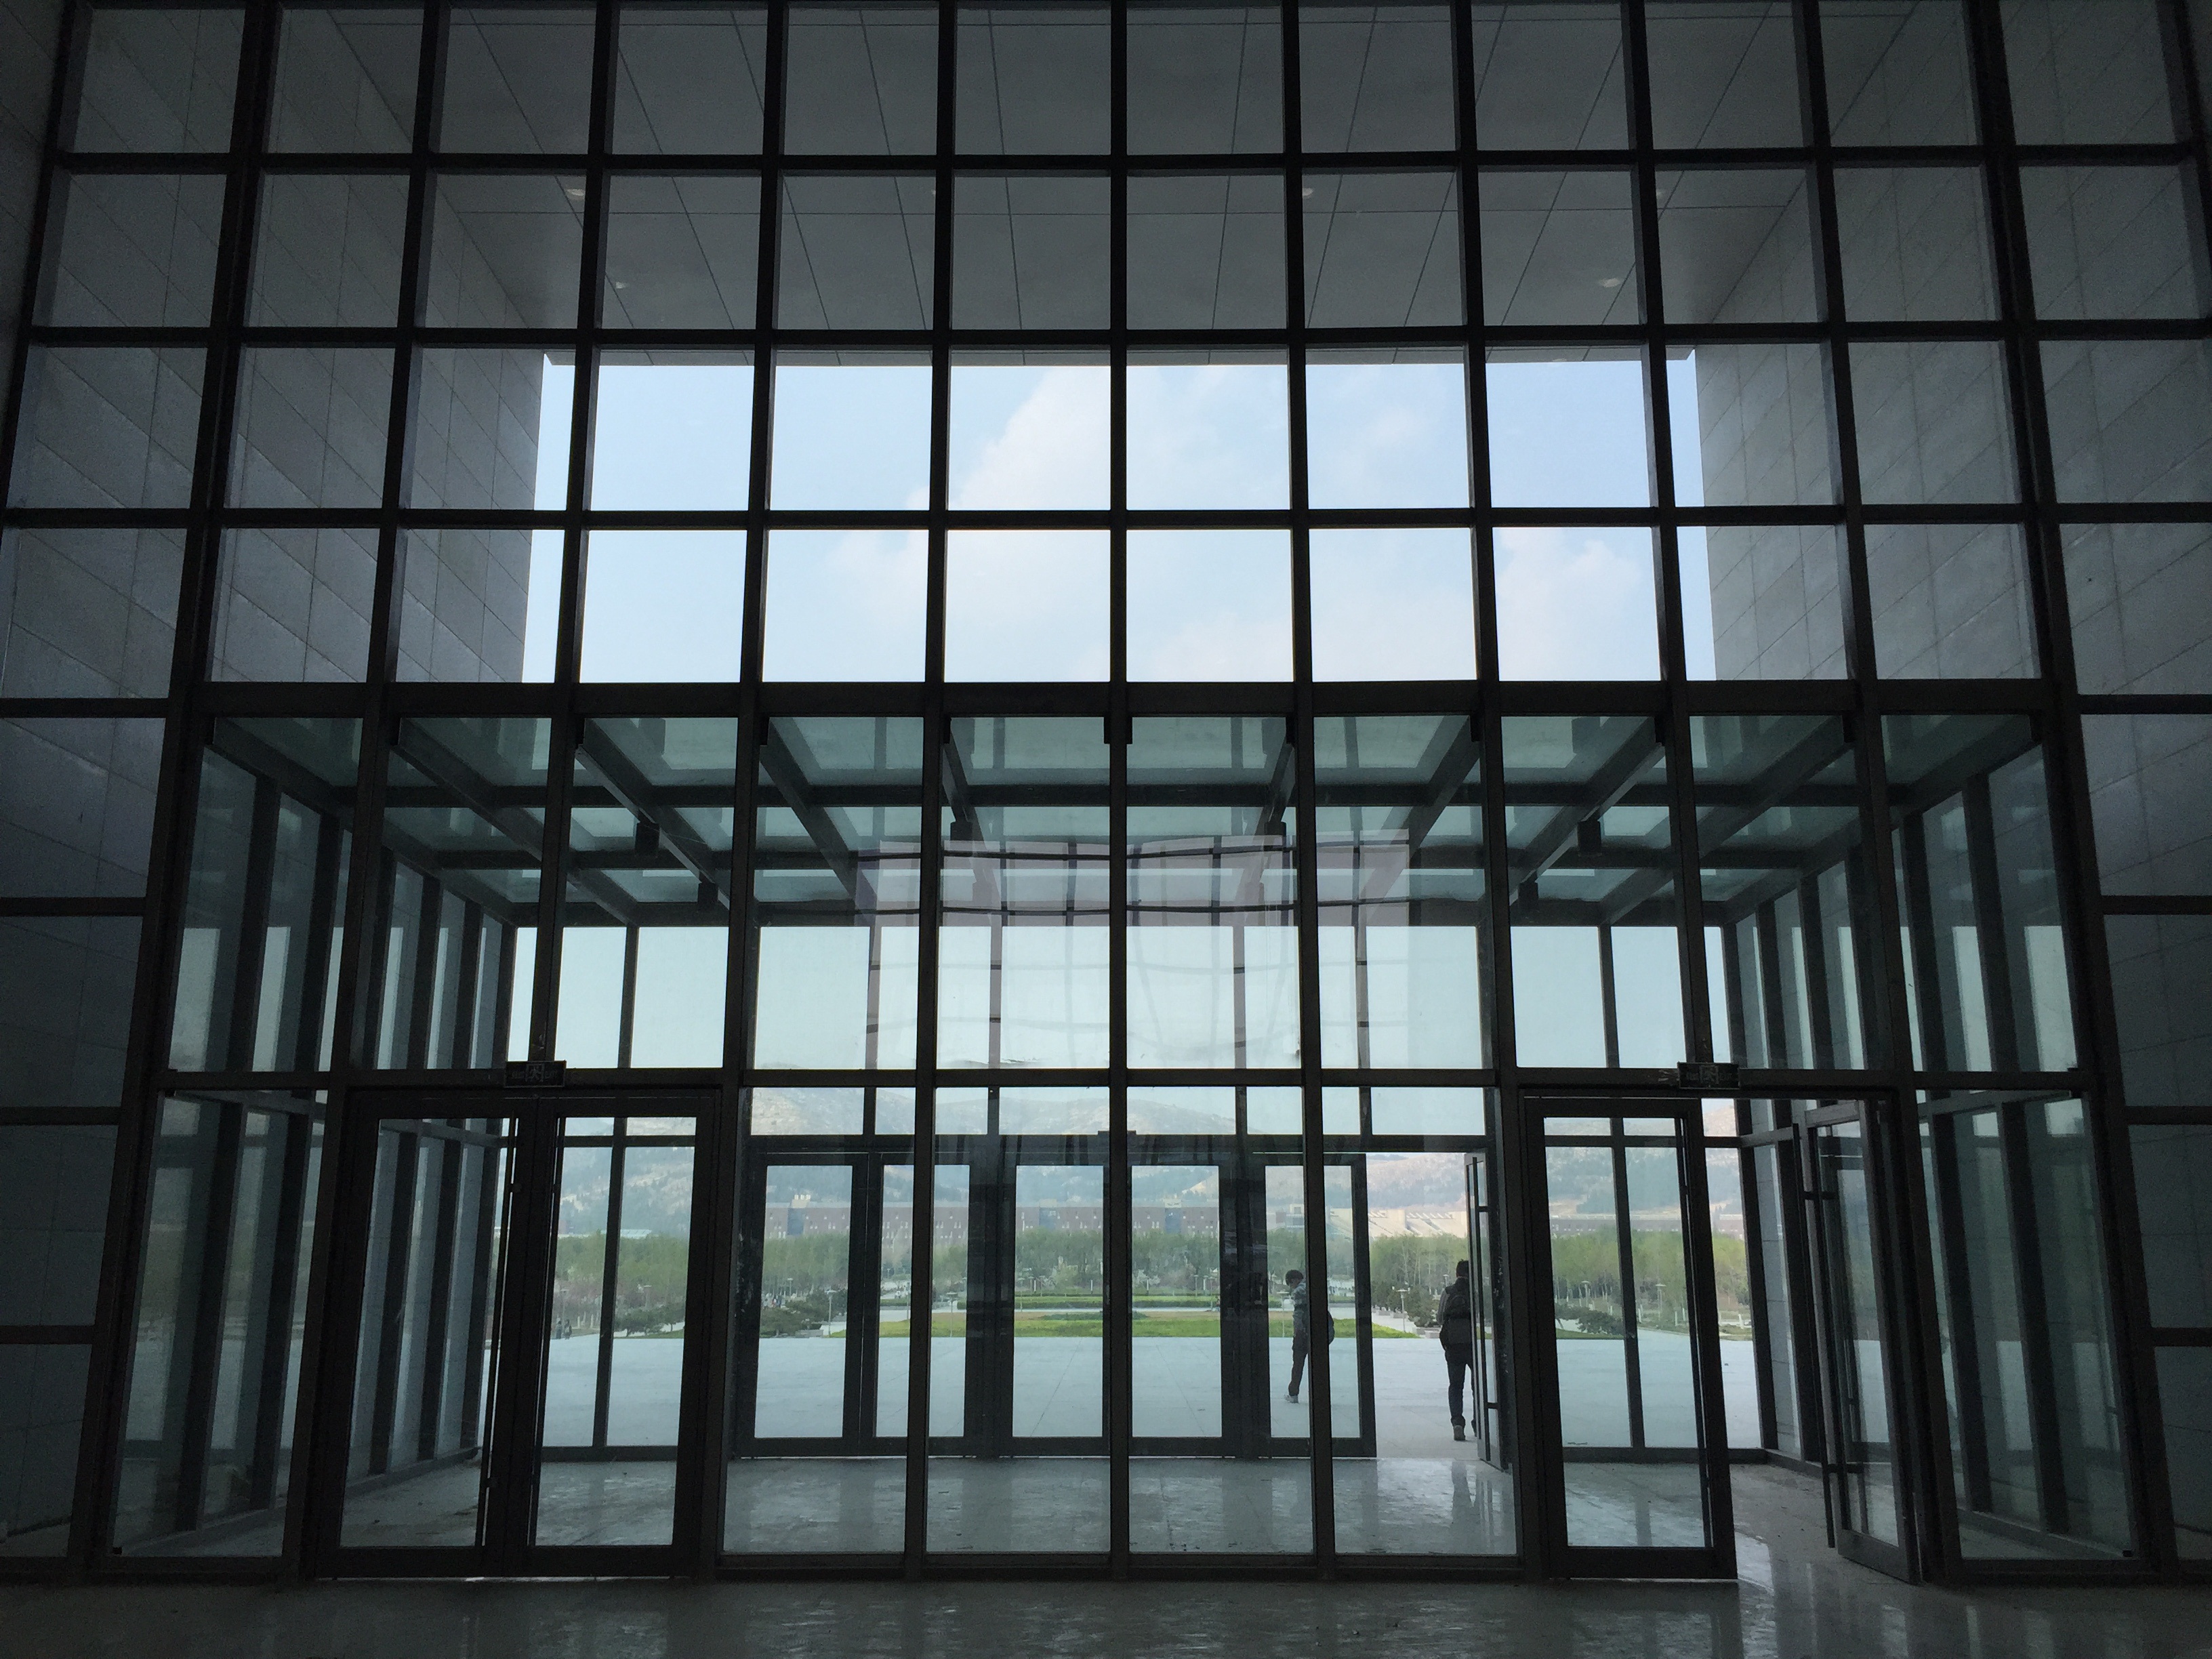
light, architecture, window, glass, building, line, facade, interior design, library, symmetry, backlighting, tourist attraction, headquarters, daylighting, window covering